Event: Nepal Earthquake
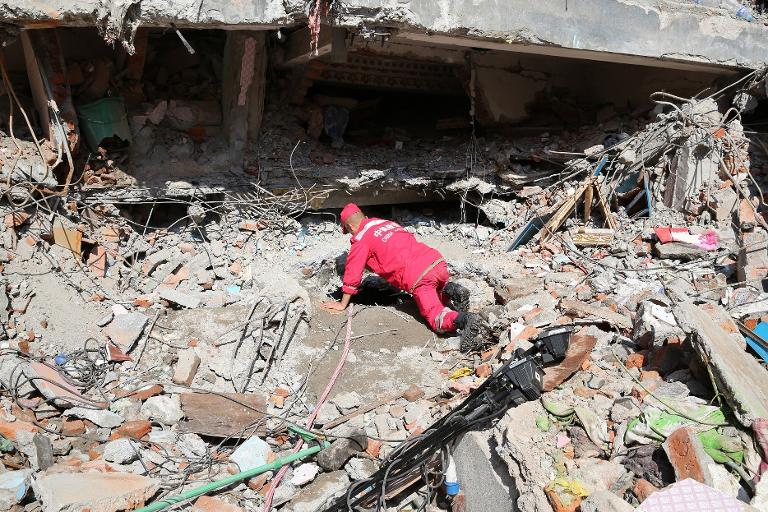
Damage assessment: damage